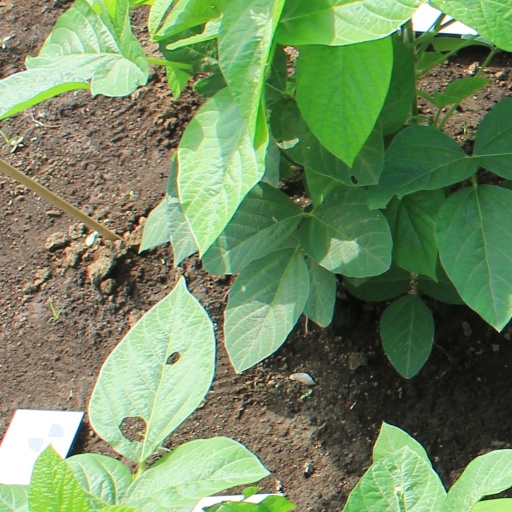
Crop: soybean